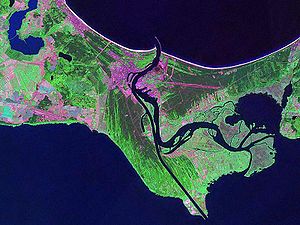
Świna
Świna og Piastkanalen vest herfor
Świna er et 16 km langt sund mellem de to øer Usedom og Wollin ved Polens østersøkyst nær den tyske grænse. Havnebyen Świnoujście ligger på begge sider af Świna.